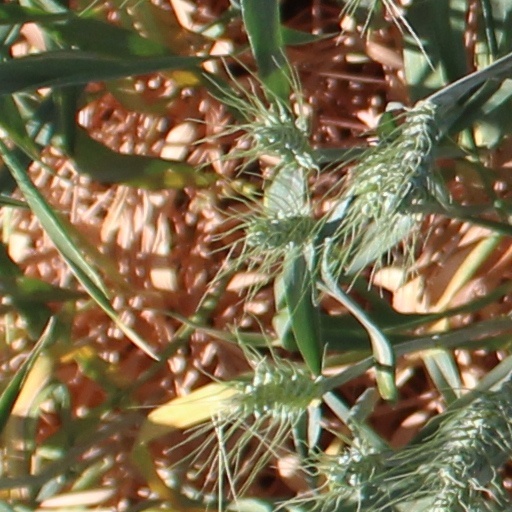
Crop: wheat